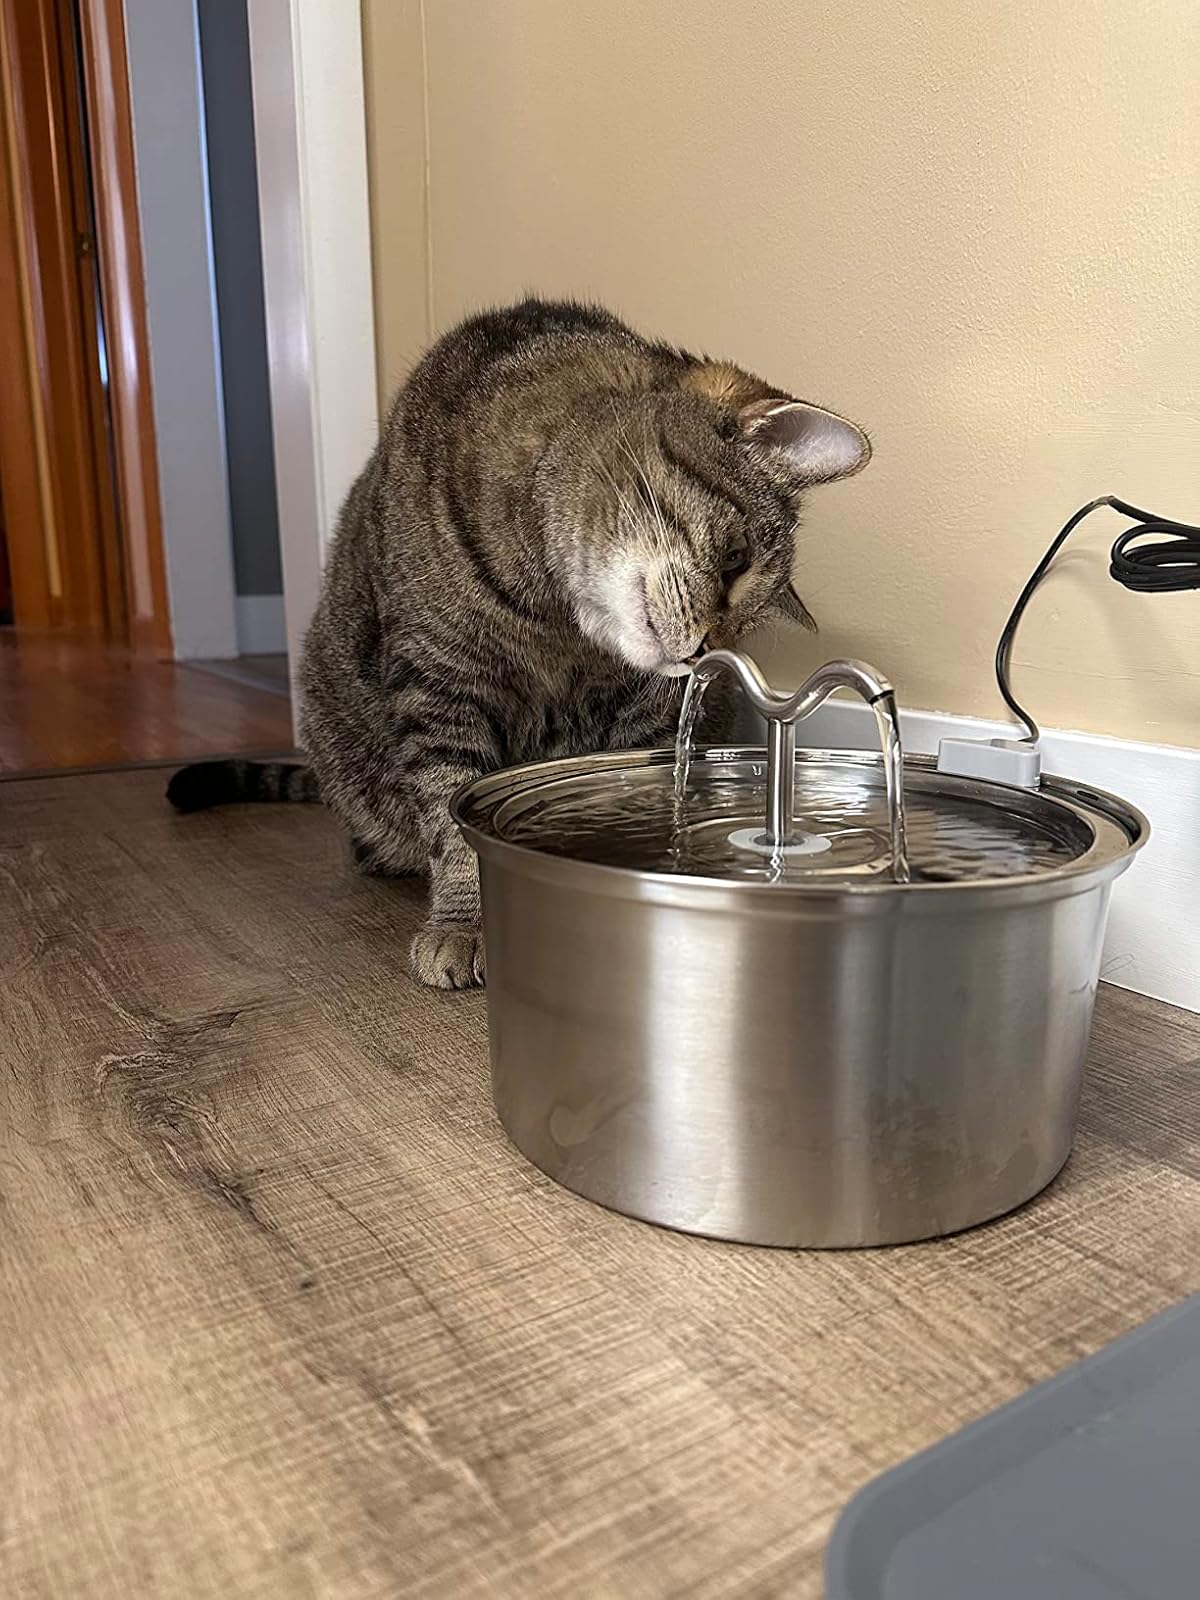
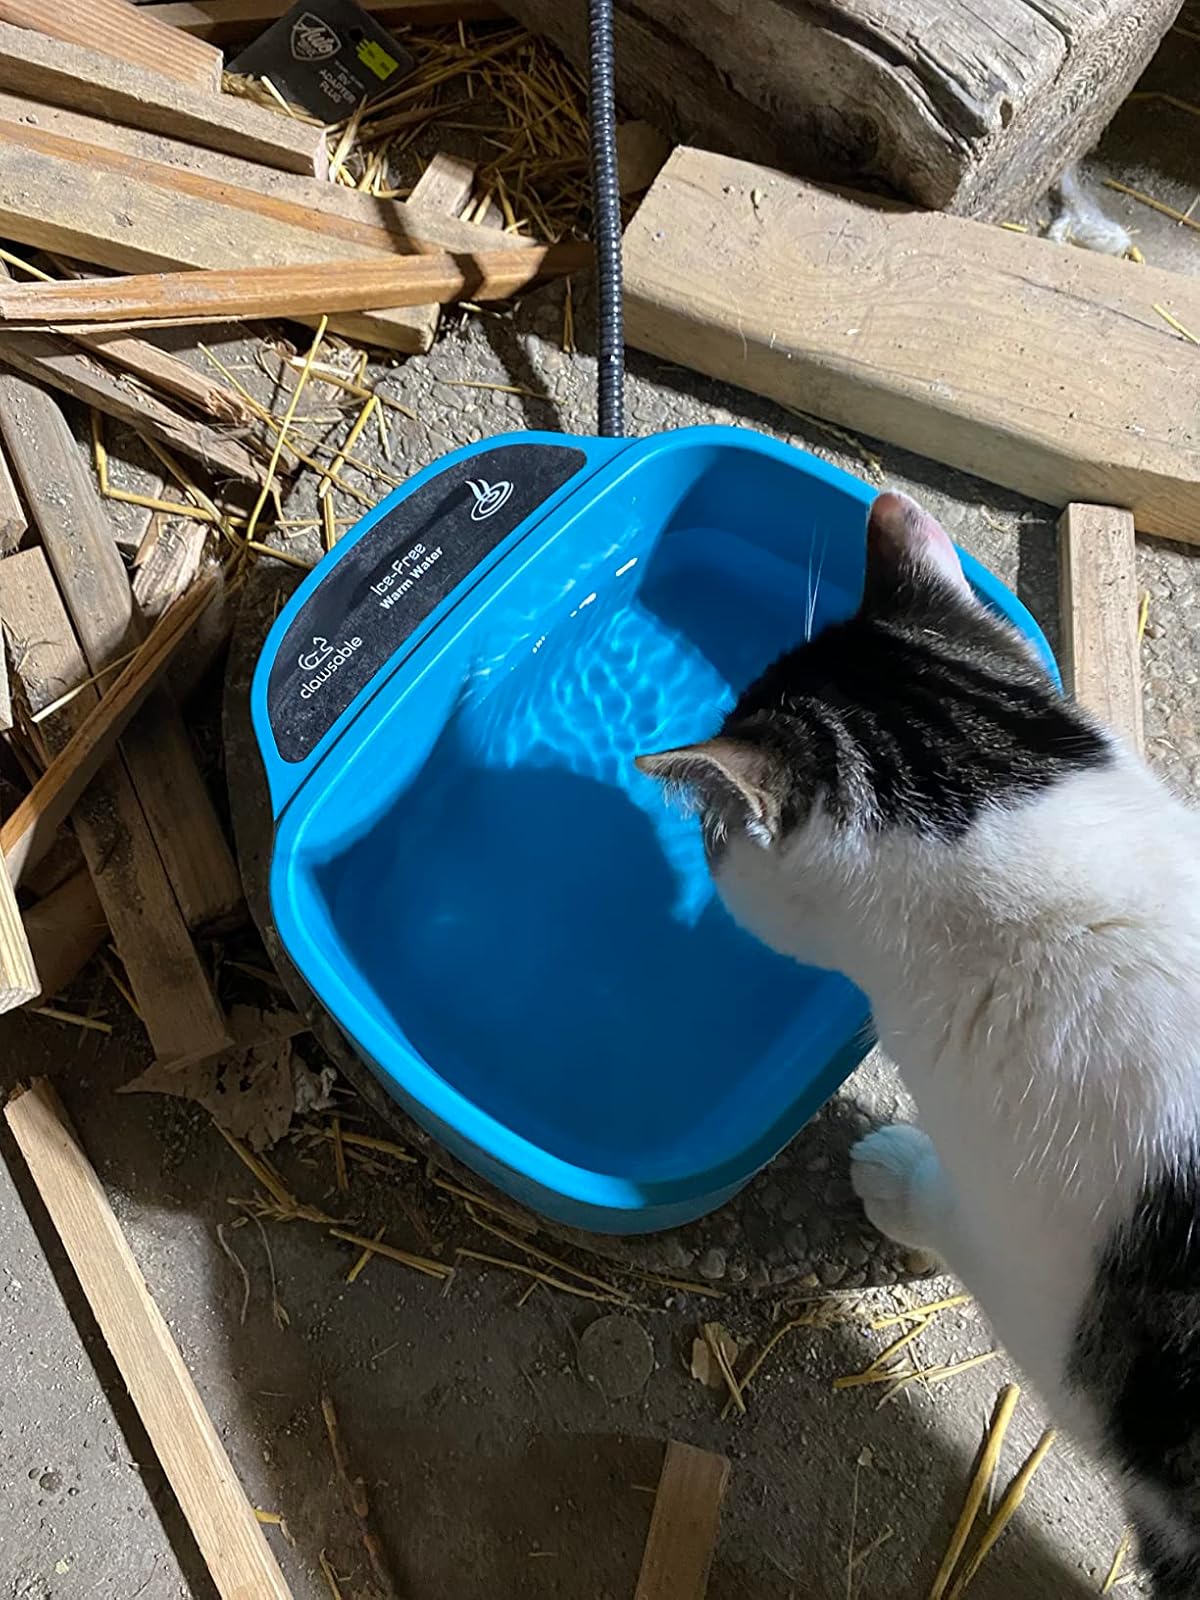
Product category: items_bowl
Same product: no